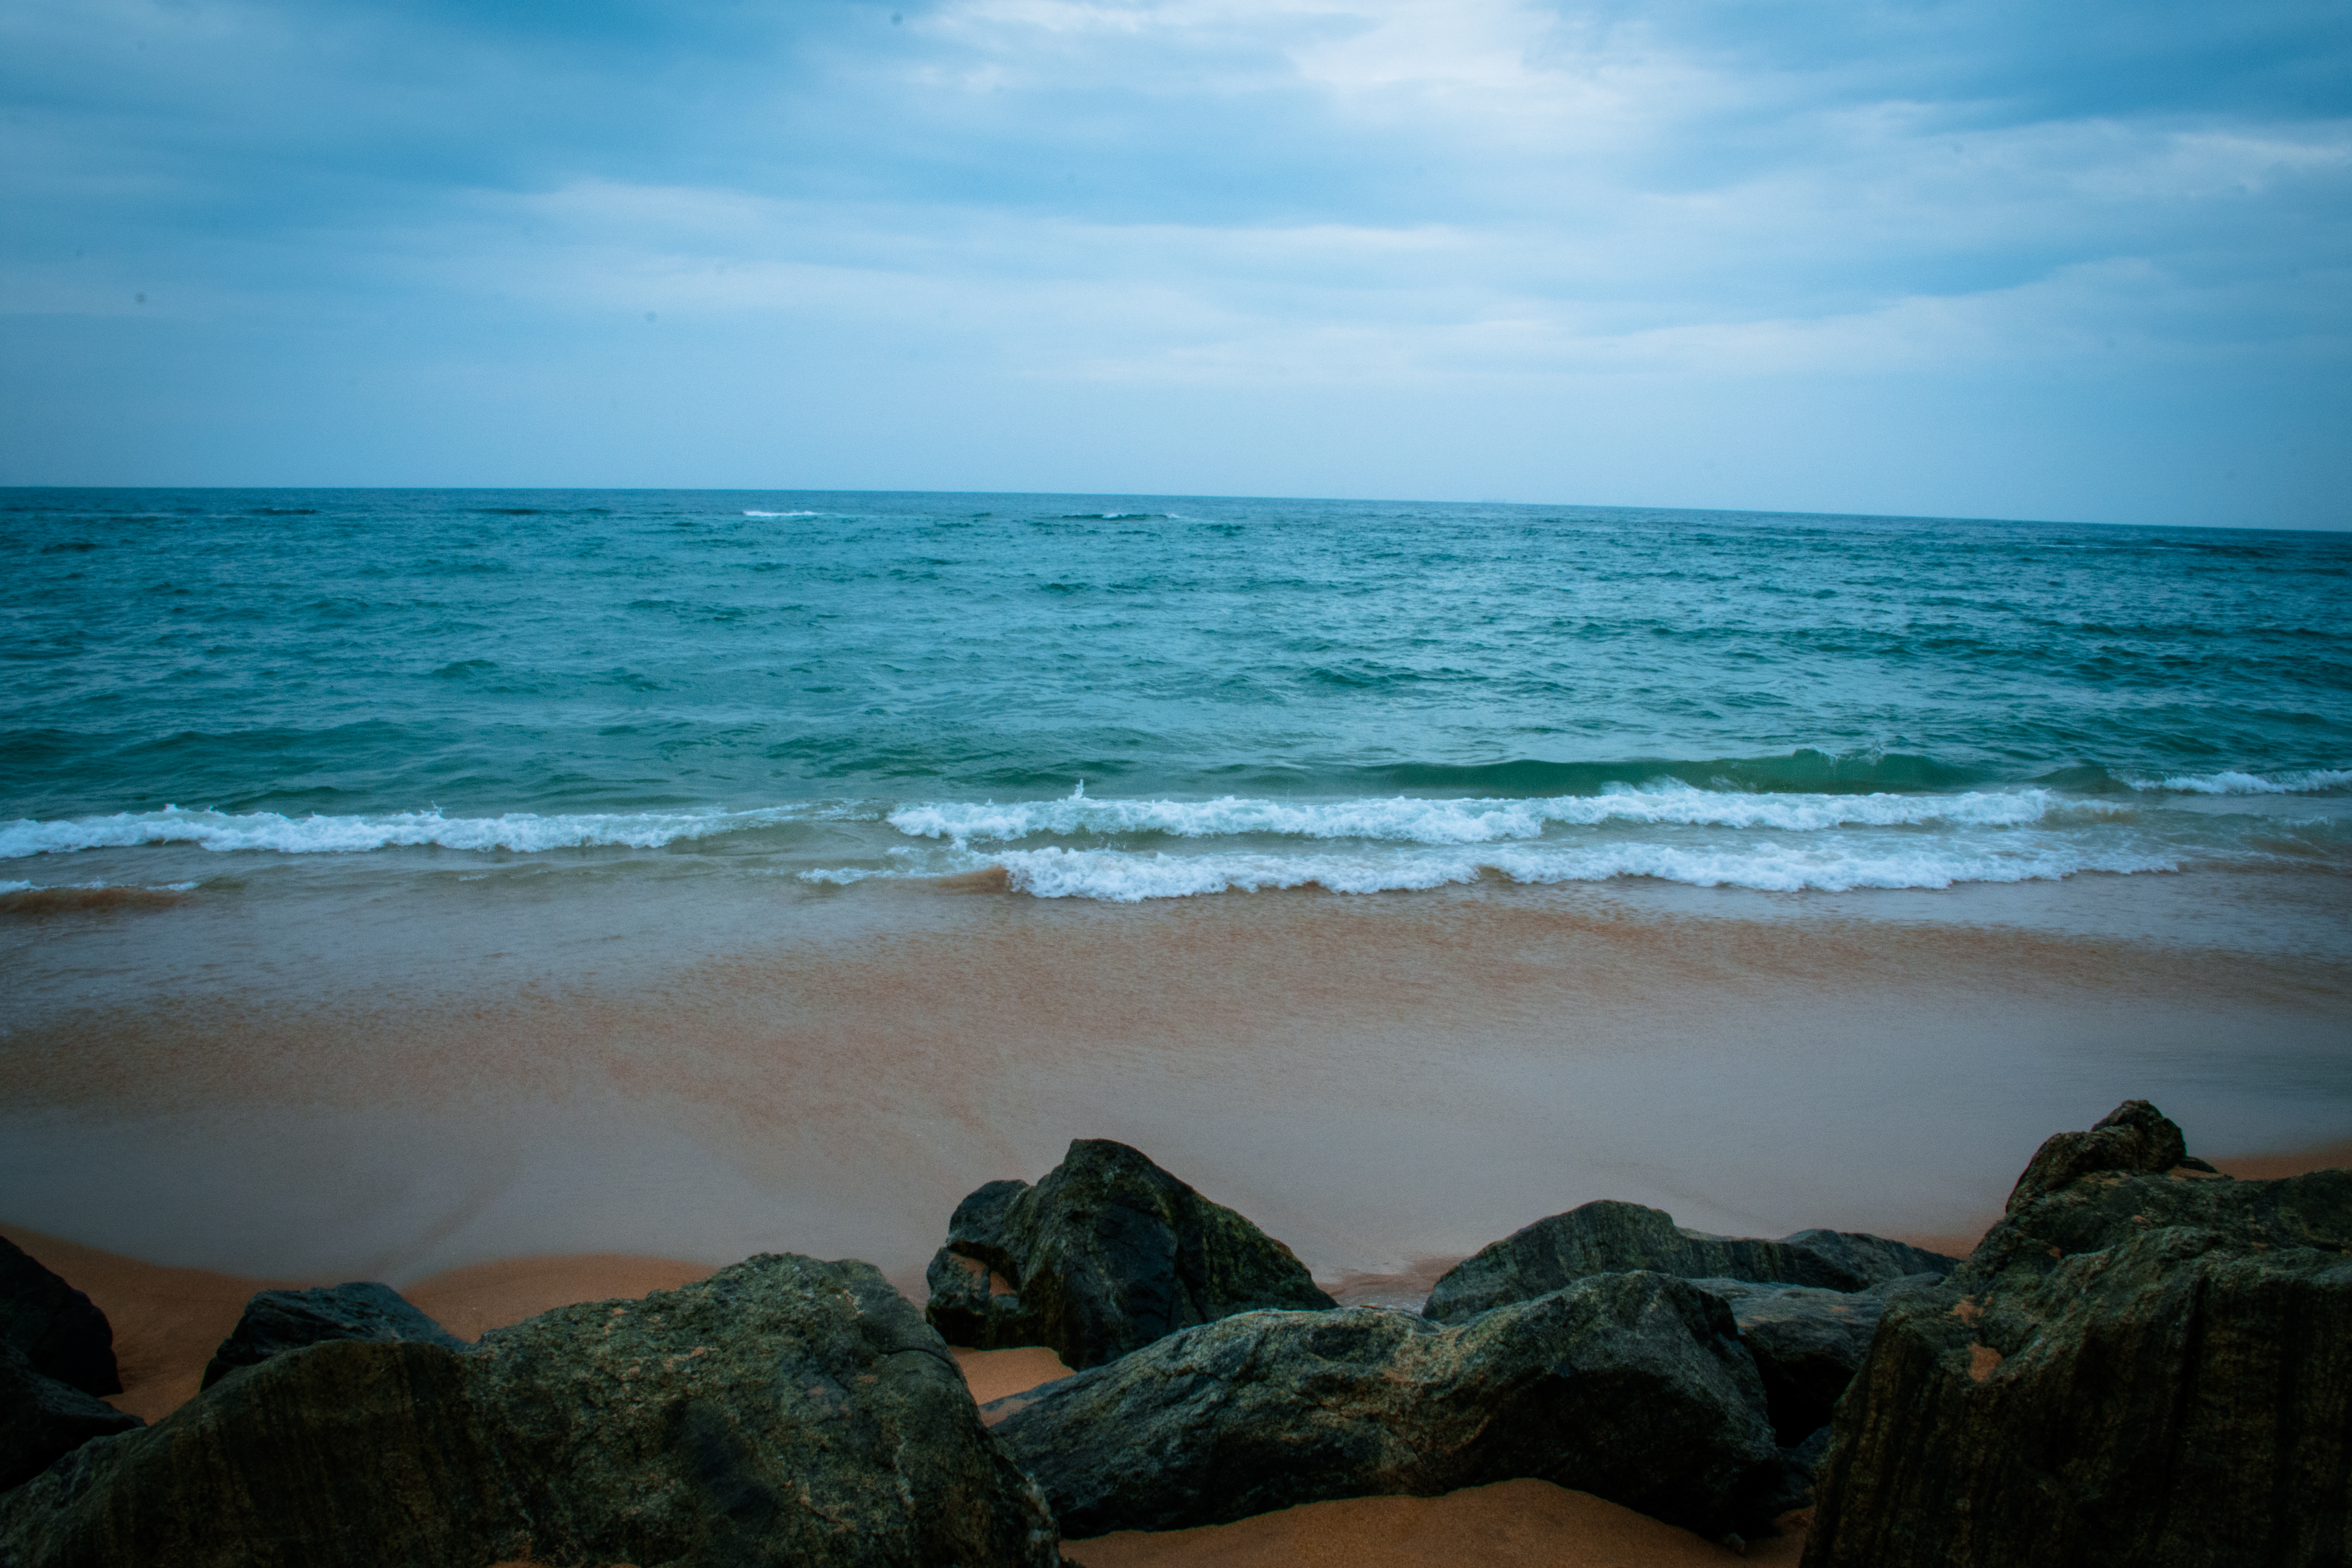
beach, sea, coast, water, nature, ocean, sky, shore, body of water, horizon, wave, coastal and oceanic landforms, wind wave, morning, calm, cloud, sand, vacation, rock